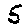
Label: 5